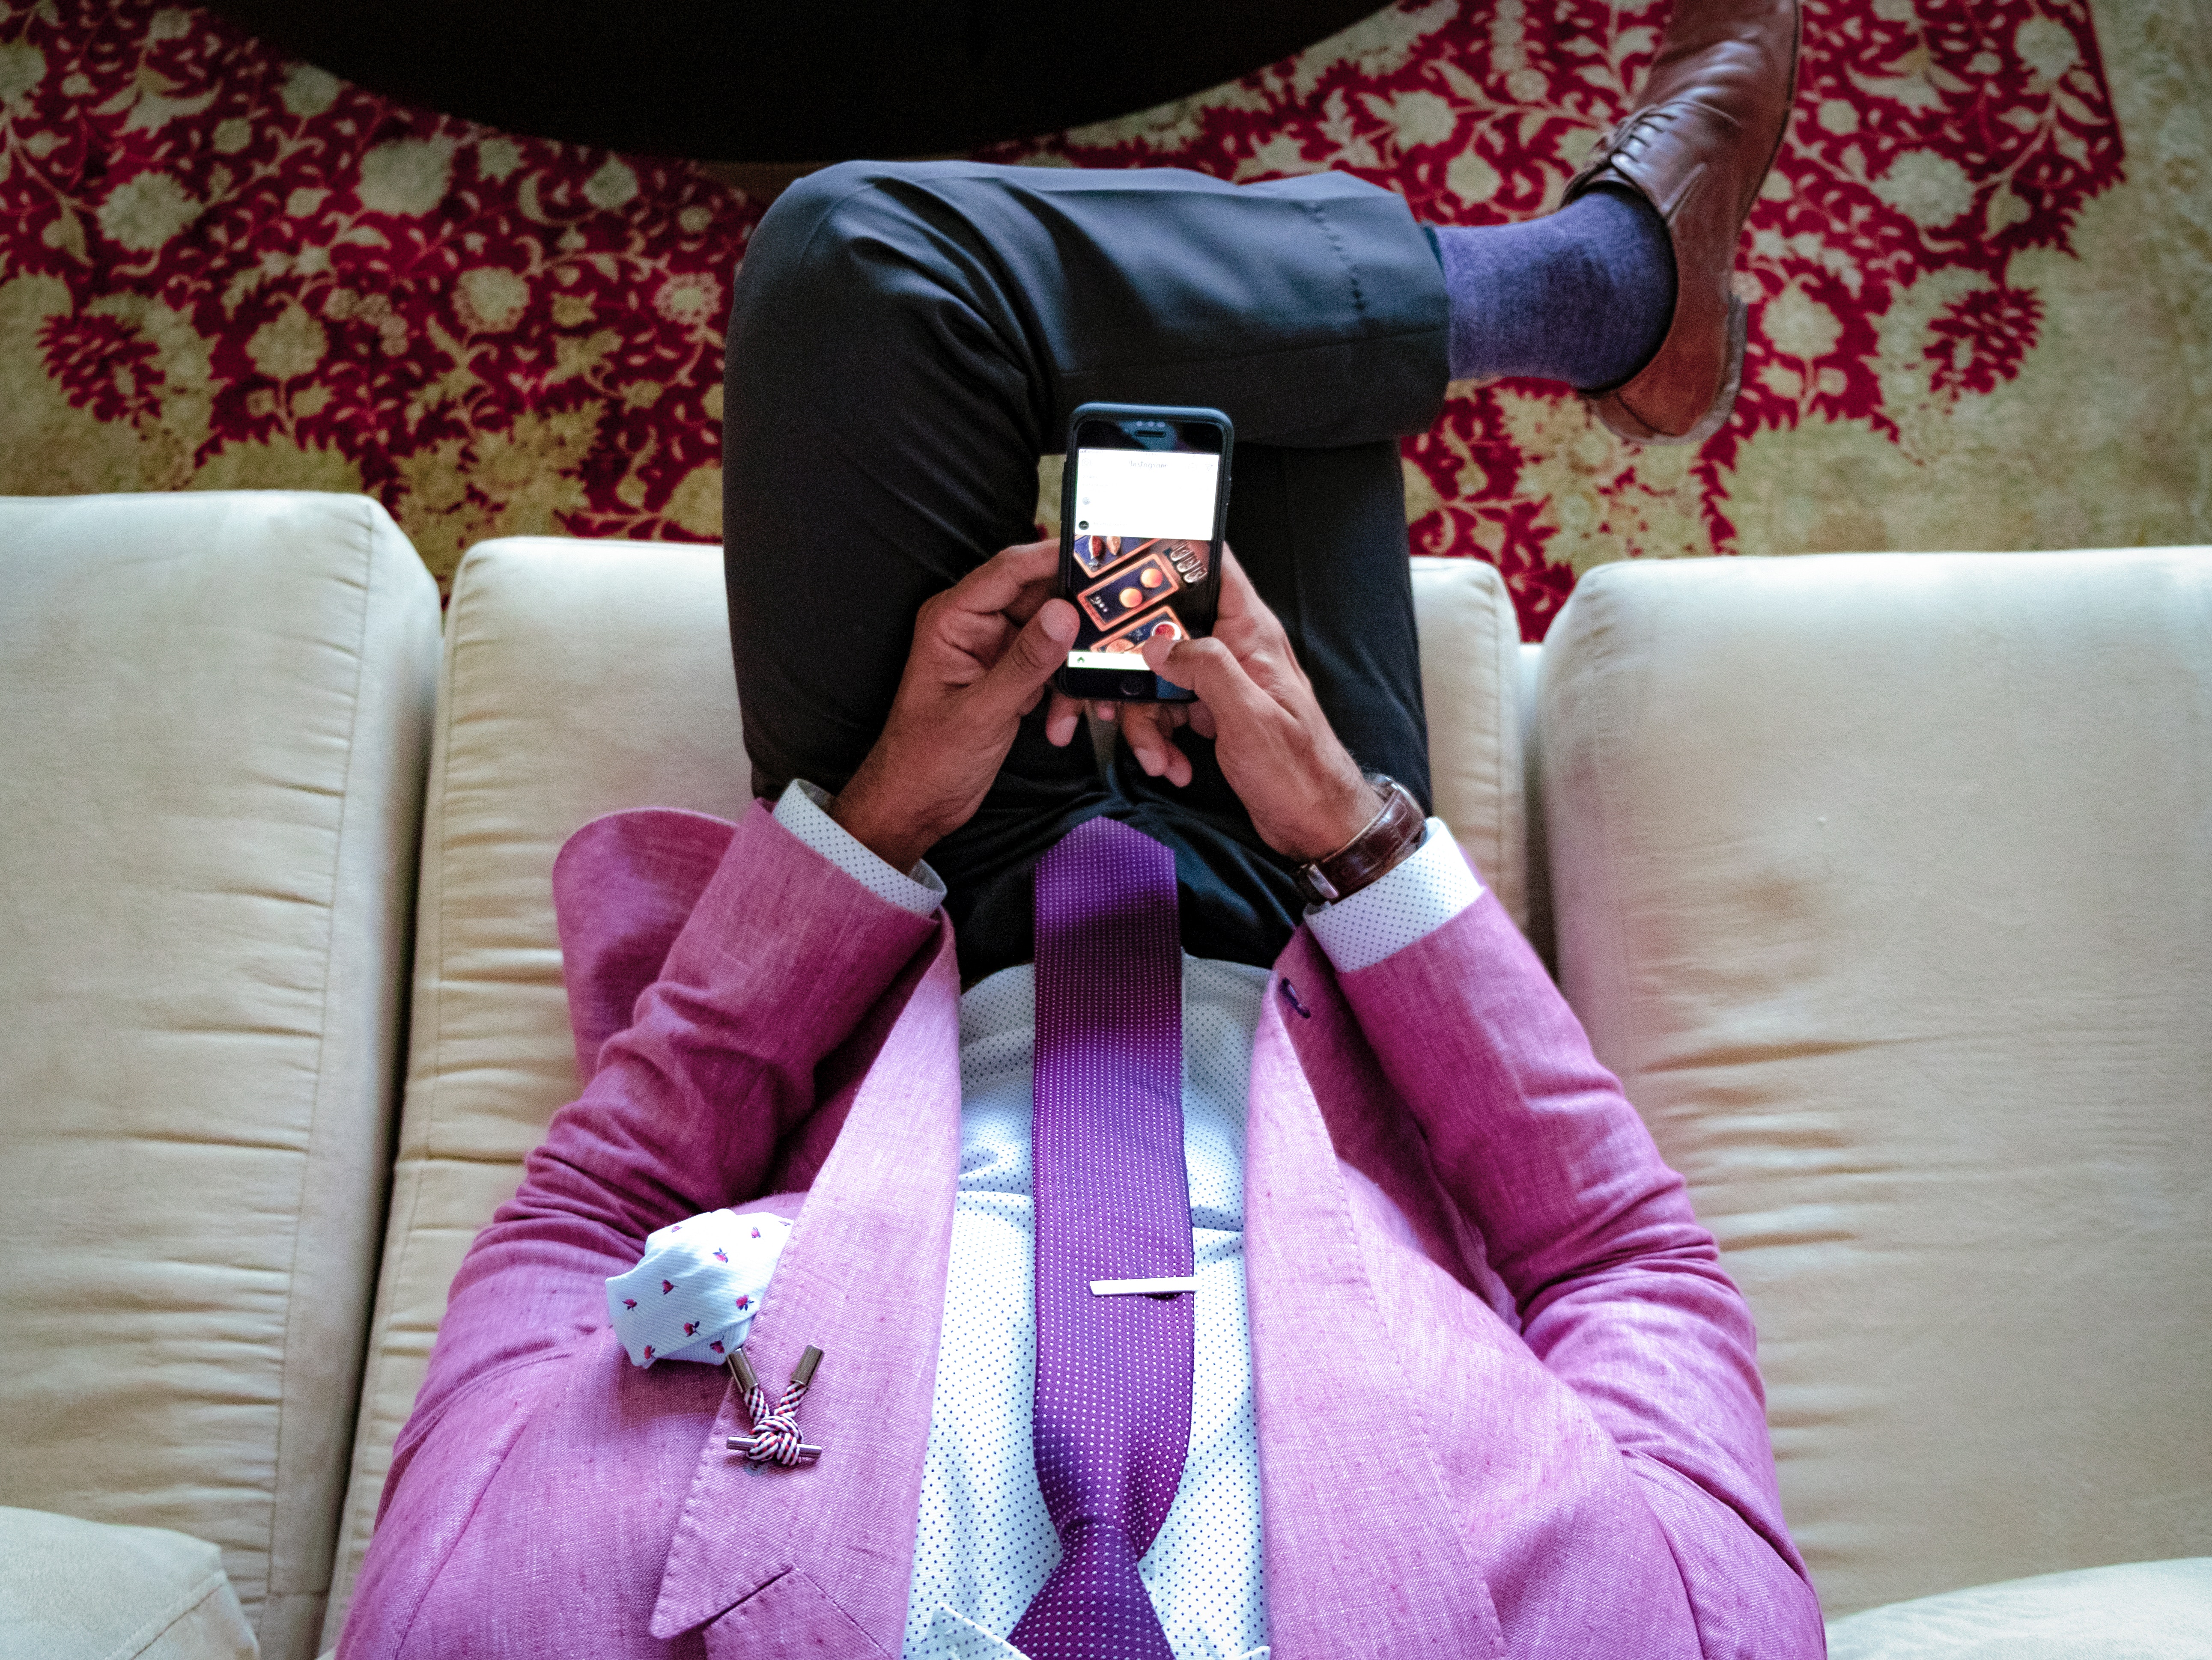
pink, purple, magenta, comfort, furniture, sitting, shoe